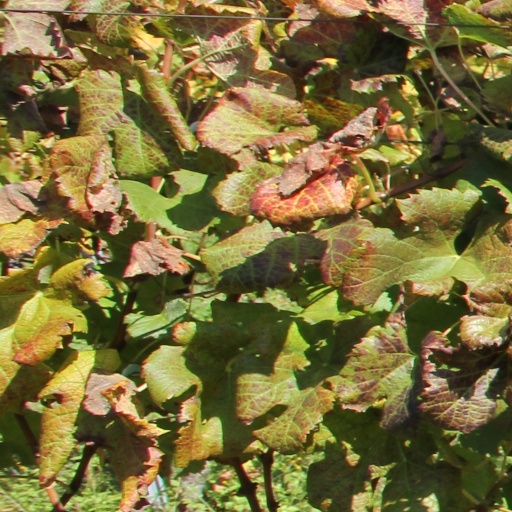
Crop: grape